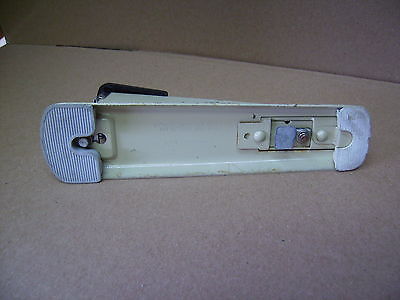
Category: stapler